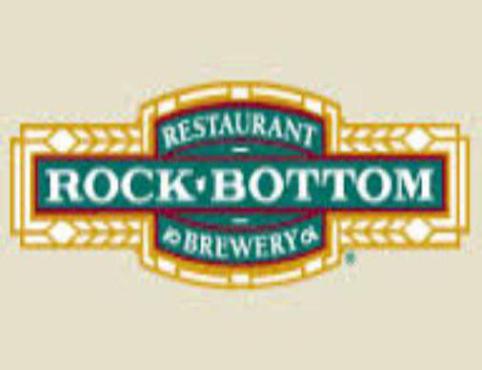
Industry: Food